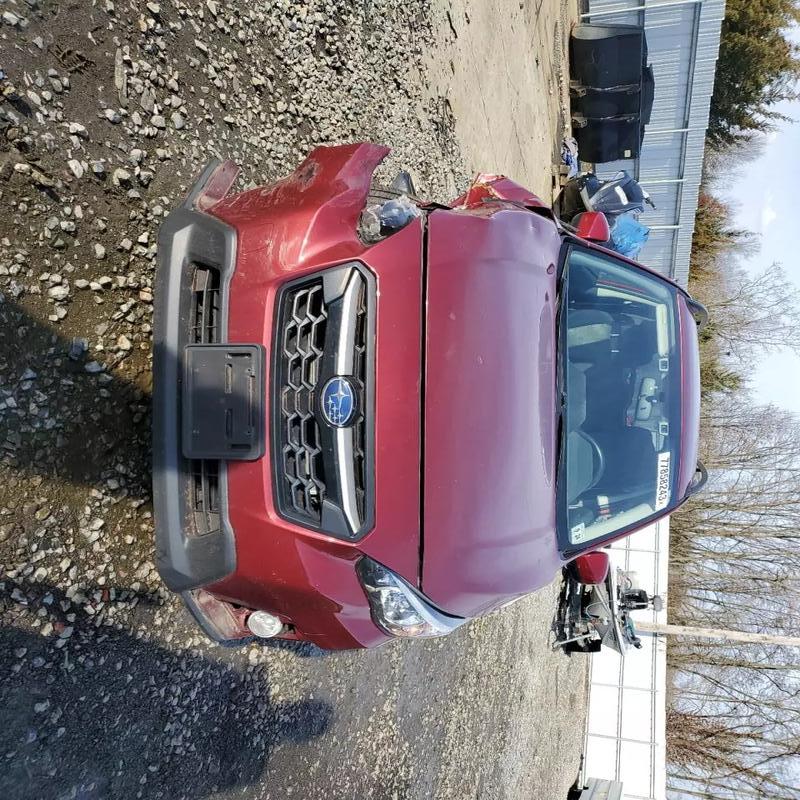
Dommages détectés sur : pare-choc avant, feu avant droit, capot, aile avant droite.
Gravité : majeur